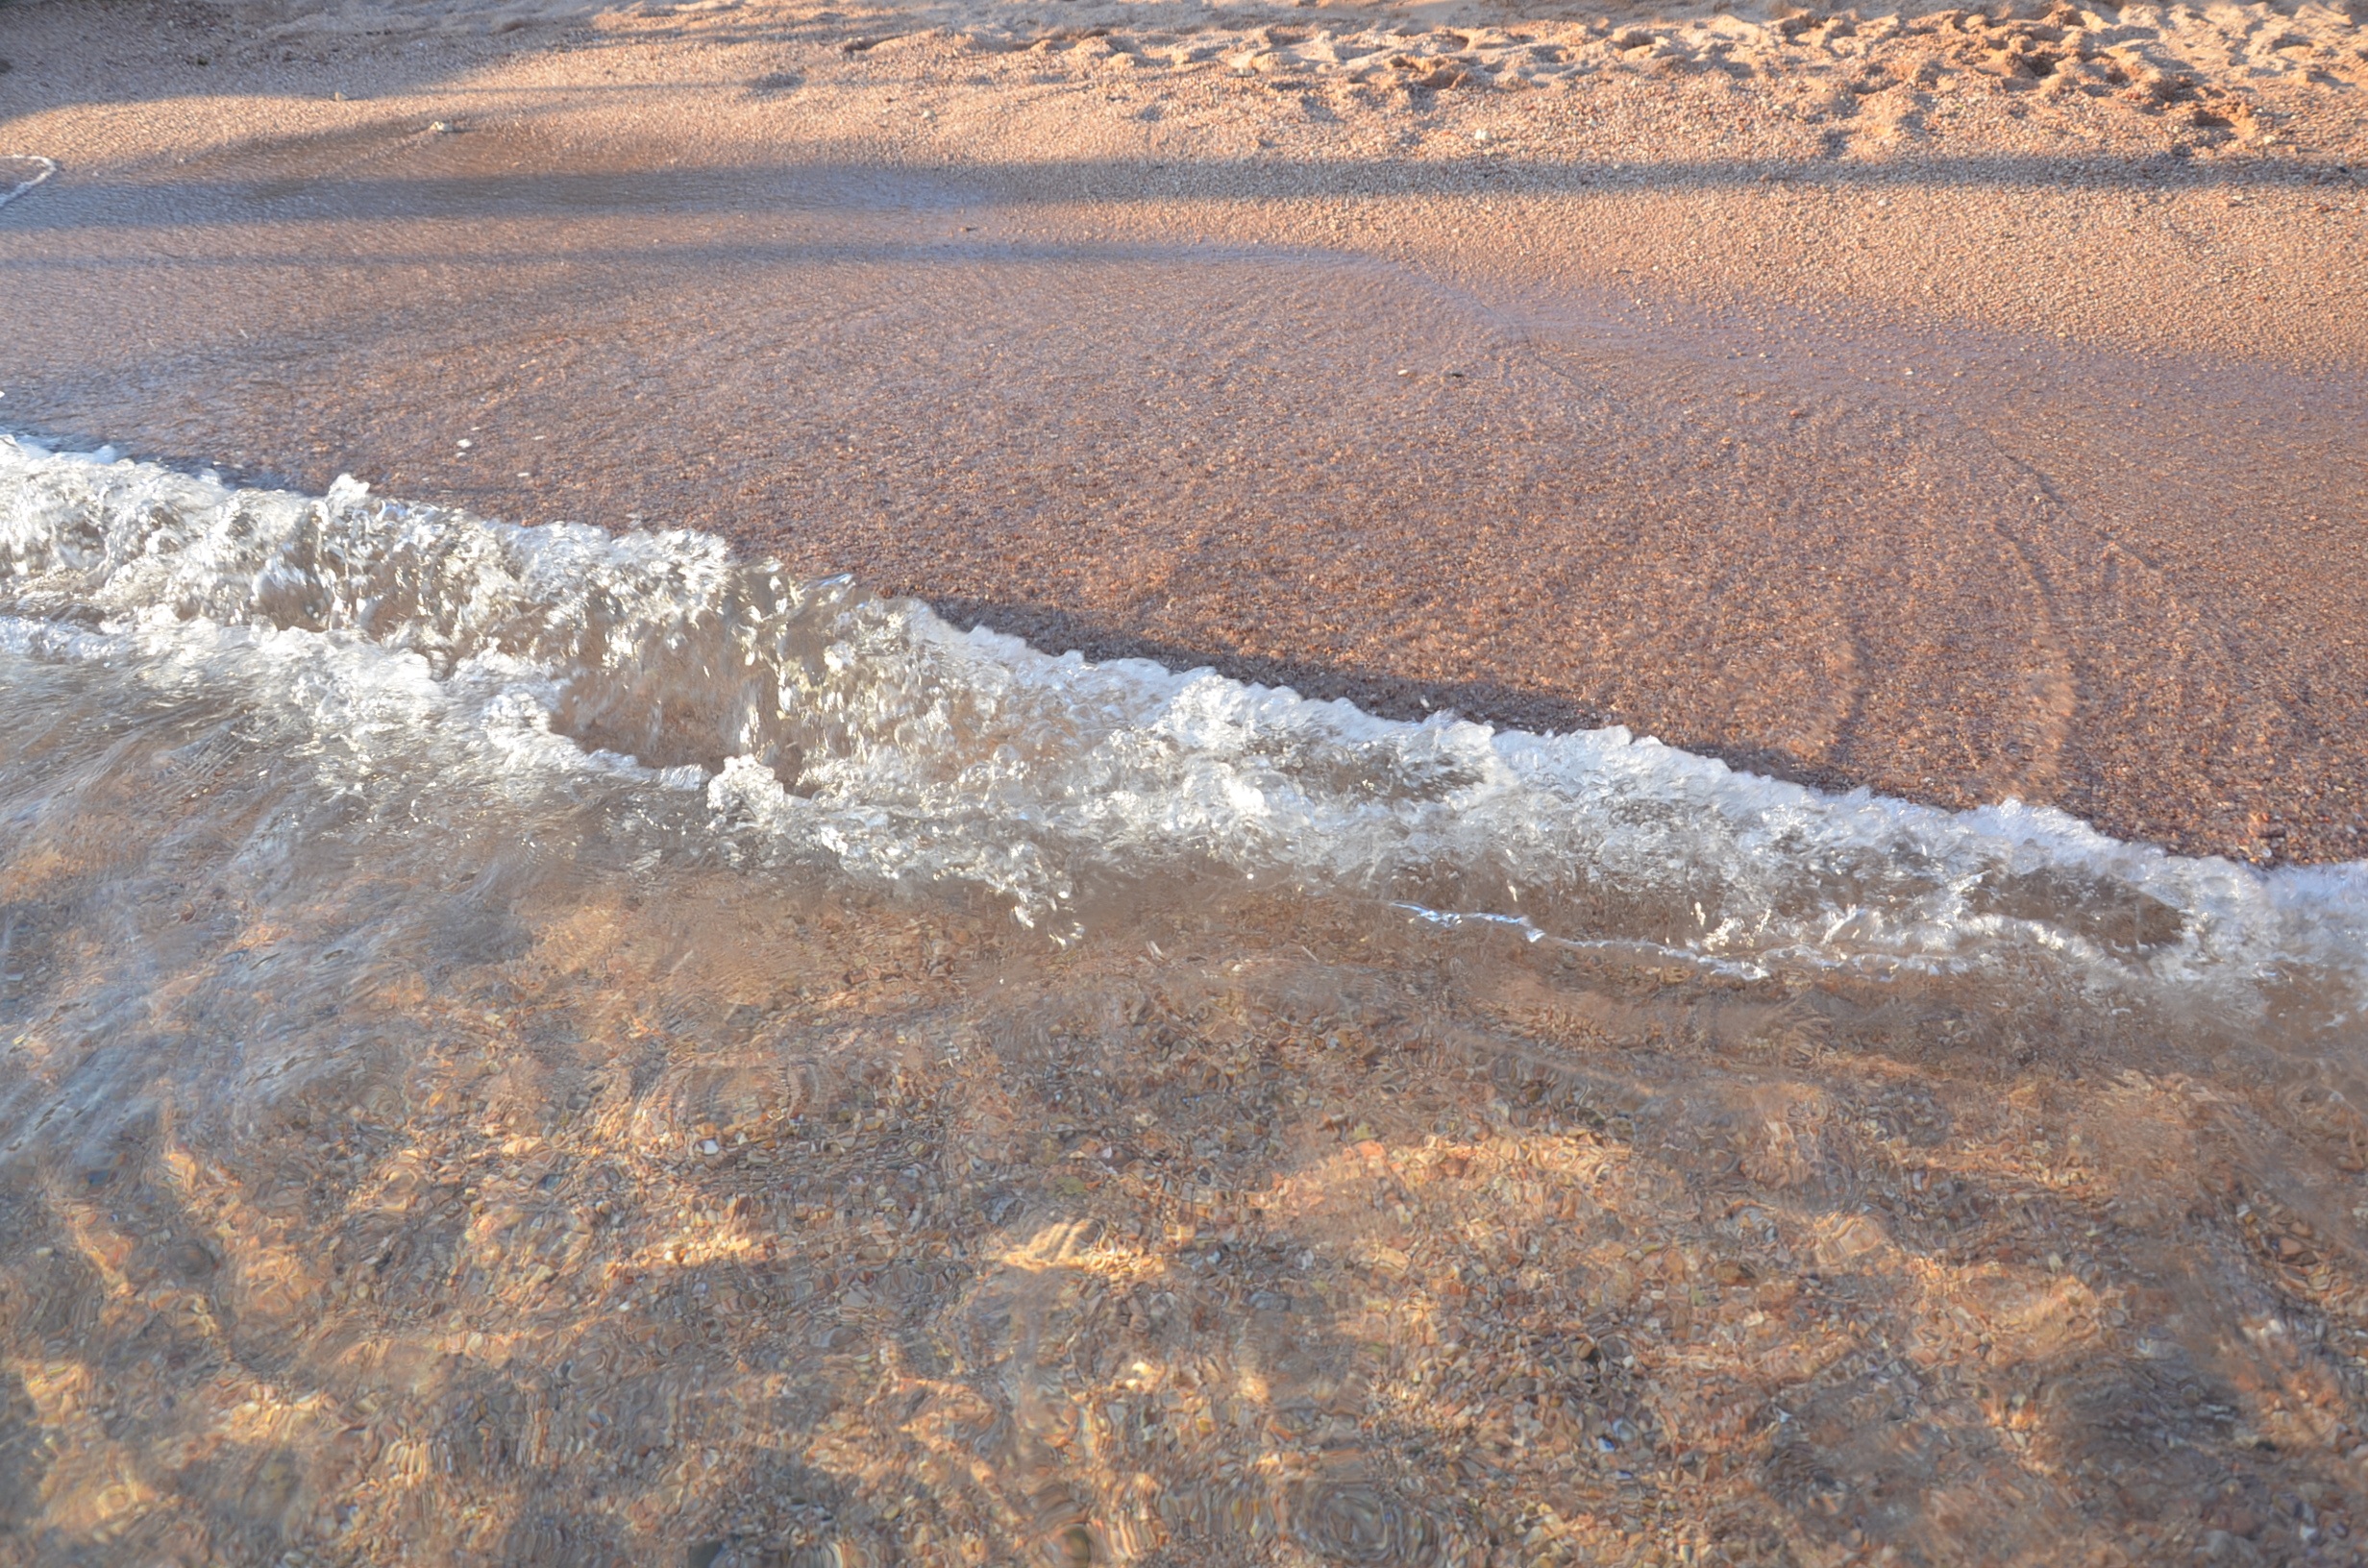
beach, landscape, sea, coast, water, nature, sand, rock, ocean, wilderness, mountain, snow, winter, sky, sun, white, sunlight, desert, shore, wave, adventure, view, frost, summer, vacation, travel, coastline, seaside, idyllic, ice, evening, red, relax, tranquil, scenic, tropical, journey, color, seascape, scenery, holiday, lagoon, brown, soil, blue, tourism, leisure, season, egypt, outdoors, geology, turquoise, resort, plateau, day, scene, exotic, habitat, wonderful, israel, tundra, region, aerial photography, sinai, mudflat, natural environment, sharm al sheikh